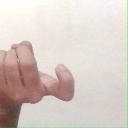
अक्षर: ज